Western Sydney Stadium

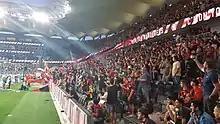
The Northern Stand during the first Sydney derby

The first soccer game held at the new stadium was on 20 July 2019 when Western Sydney Wanderers hosted English side Leeds United. The game was attended by 24,419 which Leeds won 2–1. Leeds player Mateusz Bogusz scored the first goal at the ground, Kwame Yeboah scored the first goal for the Wanderers at their home stadium while Pablo Hernández scored the winning goal in the dying seconds of the match. The game was praised for its good atmosphere as both groups of supporters sang and cheered through the 90 minutes.